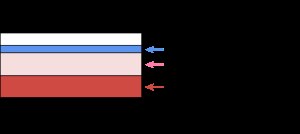
Rumladningsområde
Metal–oxid–halvleder struktur på P-type silicium.
Indenfor halvlederfysik er et halvleder spærrelag, rumladningsområde eller en rumladningszone et isolerende område indeni i et elektrisk ledende doteret halvledermateriale, hvor de mobile ladningsbærere er diffunderet væk - eller er blevet elektrostatisk drevet væk af et elektrisk felt. De eneste elementer der er efterladt i rumladningsområdet er ioniserede donor eller acceptor urenheder.